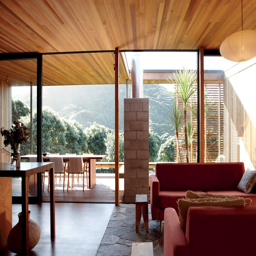
a cut - out allows for a garden area to be inserted into the envelope of the building , further blurring the line between built and natural environments .